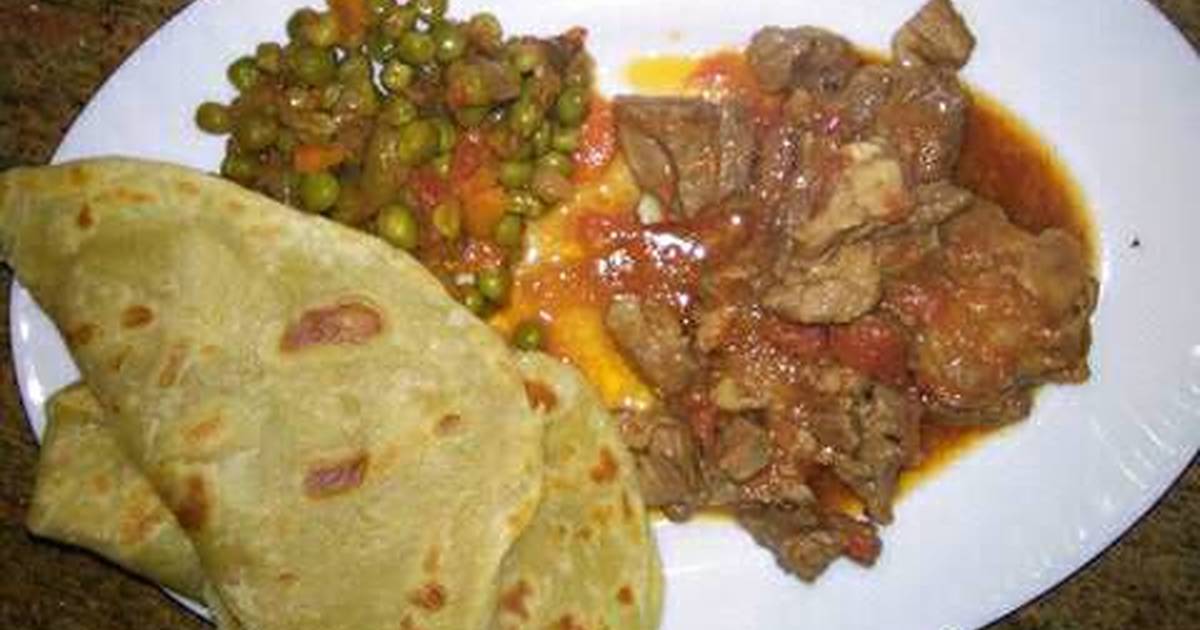
Dish: chapati